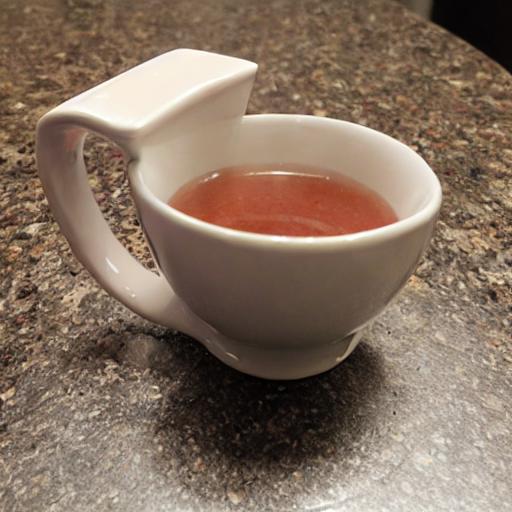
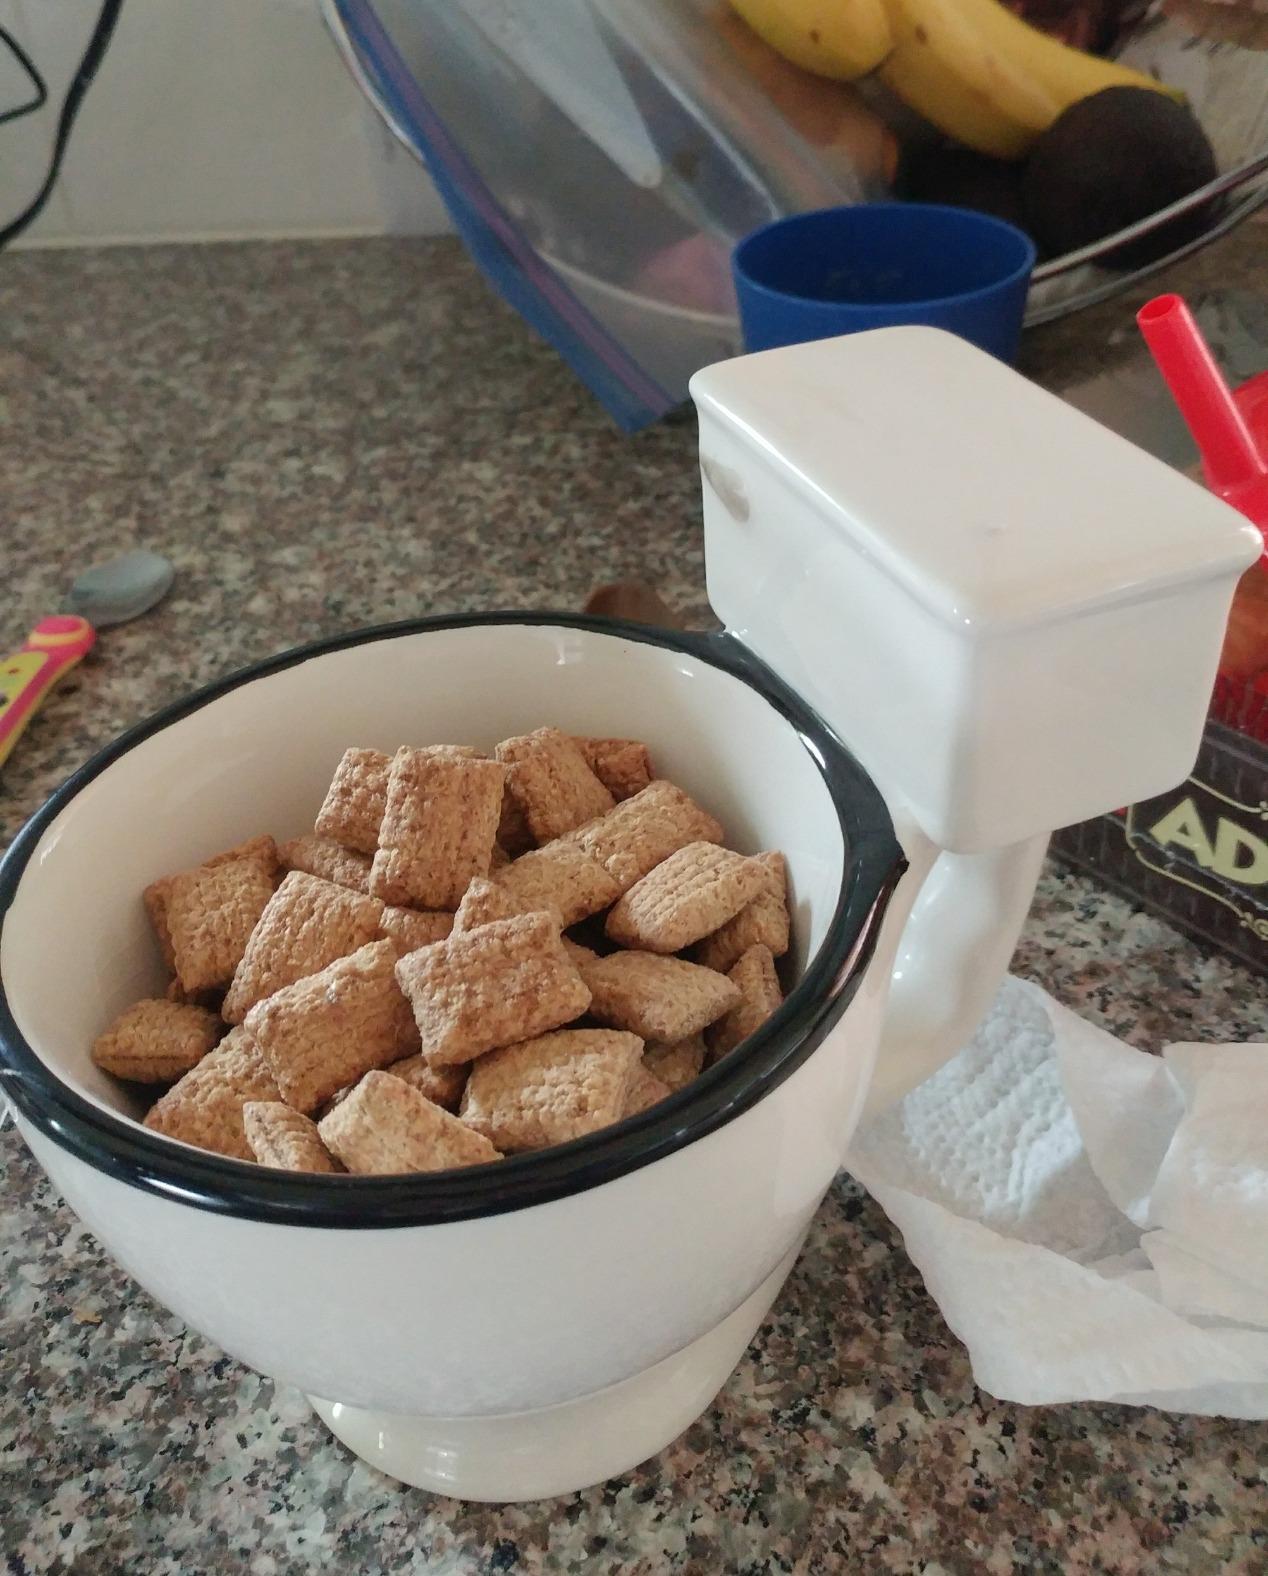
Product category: items_mug
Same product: no